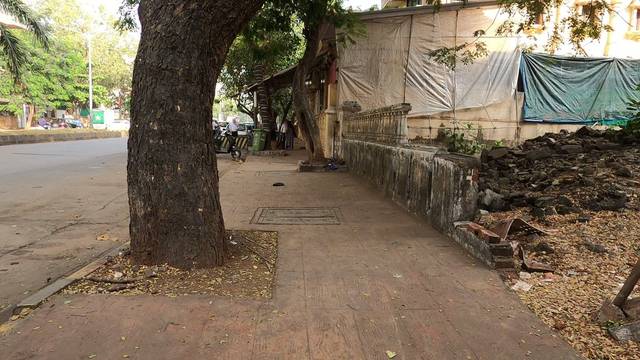
Region: India
Coordinates: 19.113, 72.83